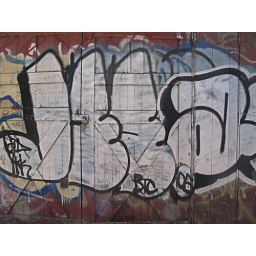
Around the corner from my house, this big door is being kept shut by the little golden lock.